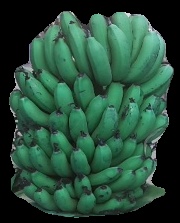
Variety: pachbale
Grade: grade2